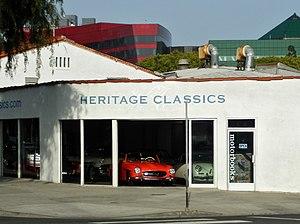
La distribution automobile est un secteur d'activité marchand constitué par le commerce des automobiles et des véhicules routiers.